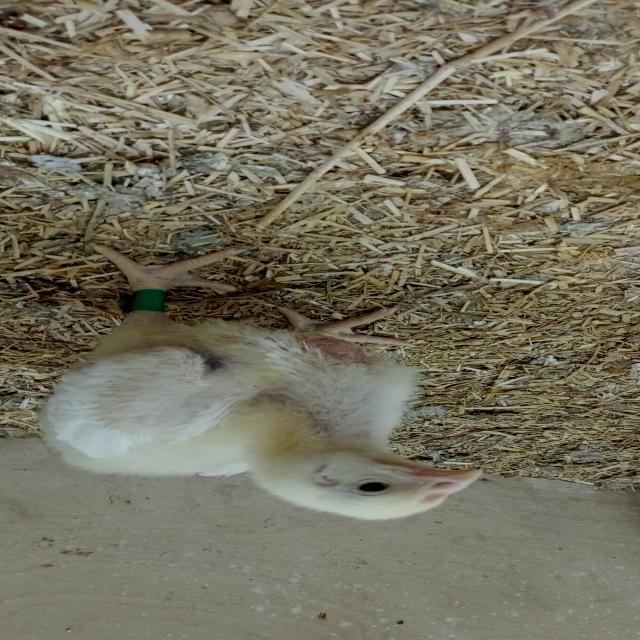
Weight: 601 g